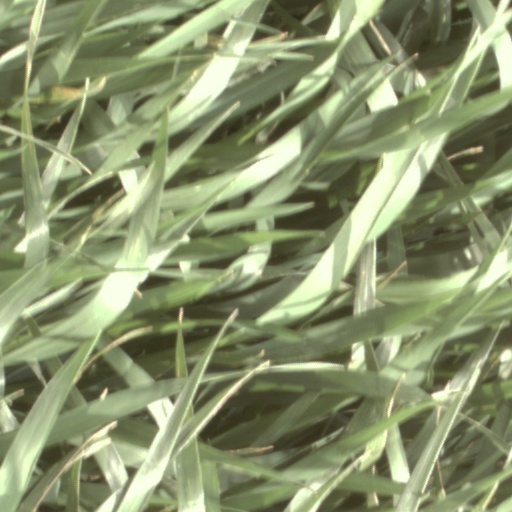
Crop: wheat